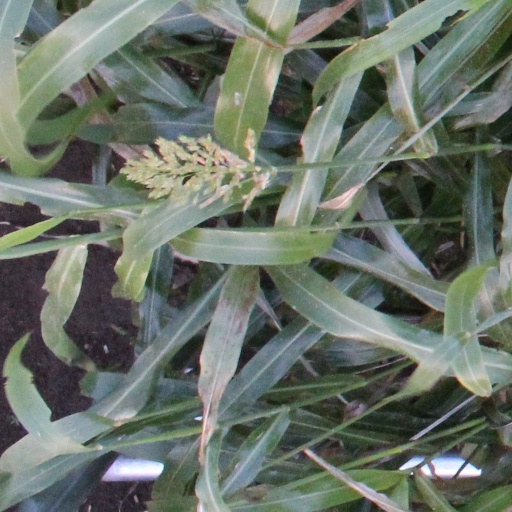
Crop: sorghum